Kosovo

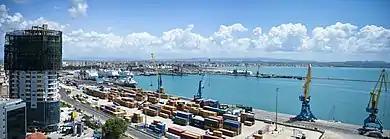
Since 2019, the Port of Durrës in Albania on the Adriatic Sea is facilitating customs processes for cargo heading to Kosovo. A dedicated customs office for Kosovo also operates within the port facilities.

Defined in a total area of , Kosovo is landlocked and located in the centre of Southeast Europe. It lies between latitudes 42° and 43° N, and longitudes 20° and 22° E. The northernmost point is Bellobërda at 43° 14' 06" northern latitude; the southernmost is Restelicë at 41° 56' 40" northern latitude; the westernmost point is Bogë at 20° 3' 23" eastern longitude; and the easternmost point is Desivojca at 21° 44' 21" eastern longitude. The highest point of Kosovo is Velika Rudoka at , and the lowest is where the White Drin leaves Kosovo flowing into Albania at .